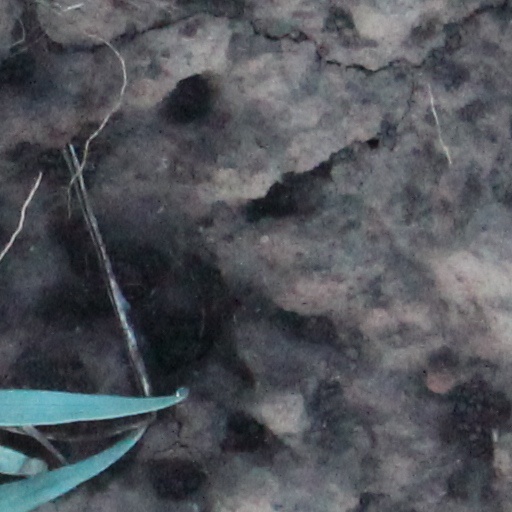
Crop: wheat